Arhynchobdellida

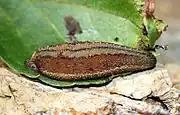
"Haemipsida zeylanica japonica" (Hirudiniformes:Haemipsidae)

Hirudiniformes are a diverse suborder defined by the presence of toothed jaws.